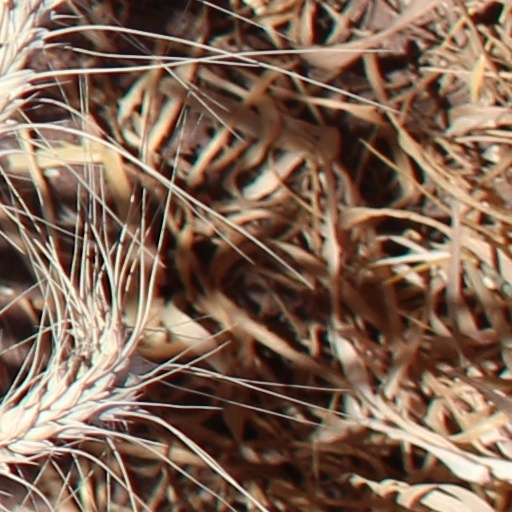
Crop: wheat